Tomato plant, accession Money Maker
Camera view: bottom (45 deg); turntable rotation: 150 degrees
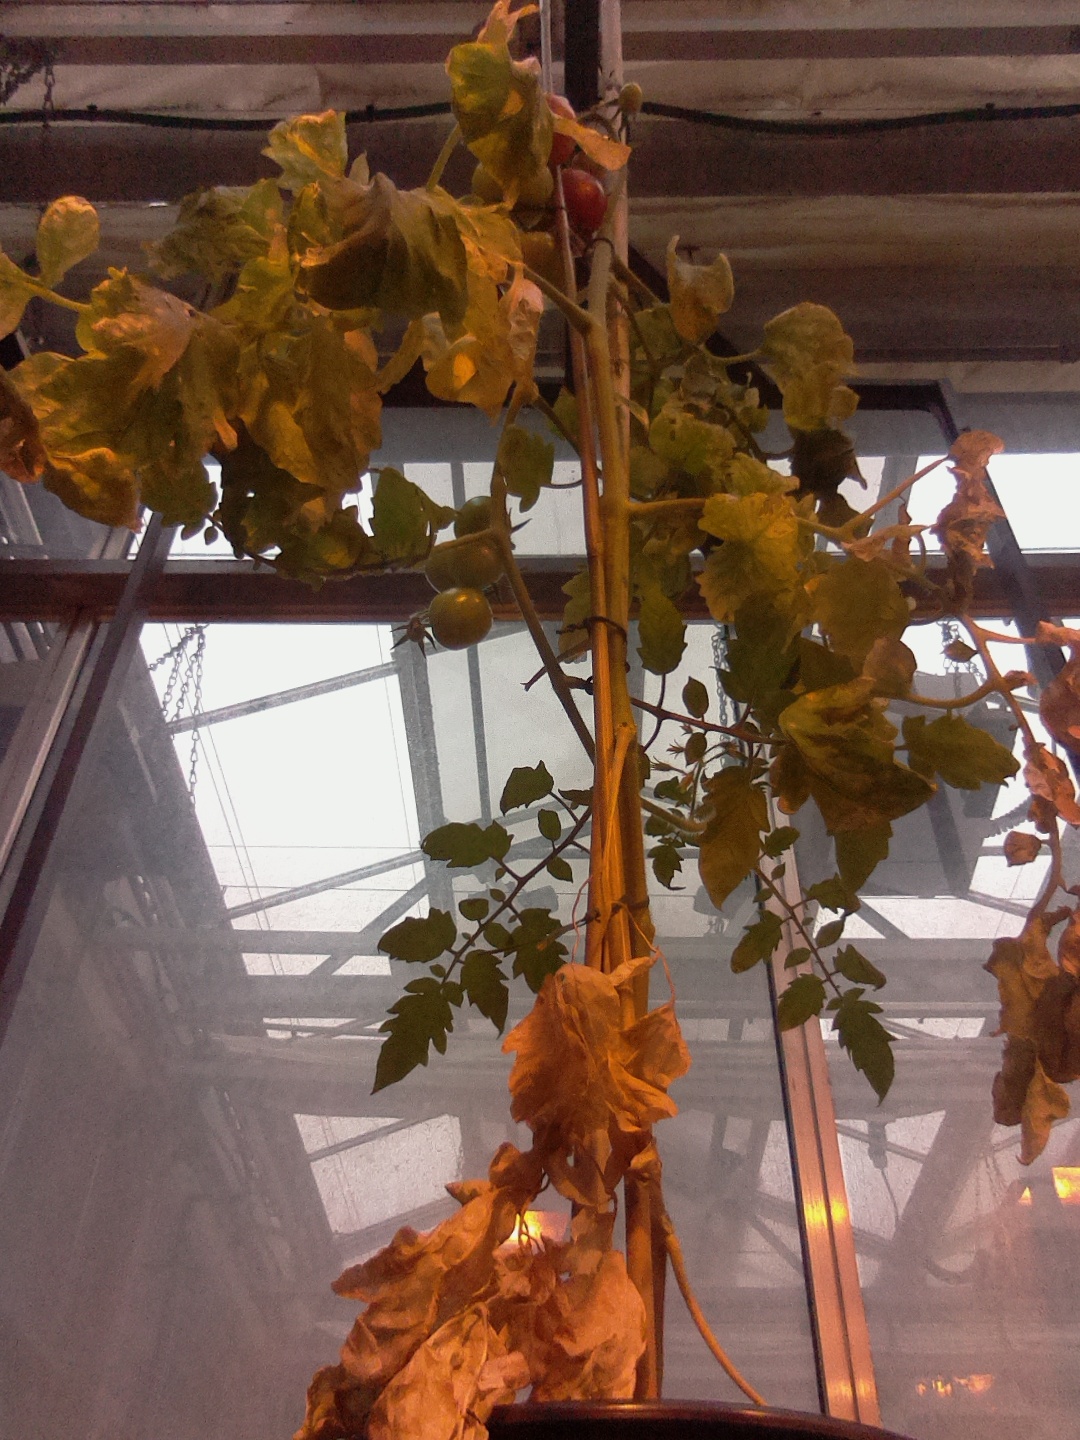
BBCH growth stage 81: 10%-20% of fruits show typical fully ripe color